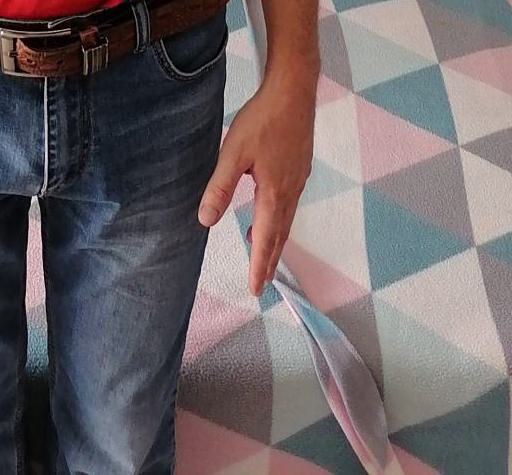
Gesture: no_gesture